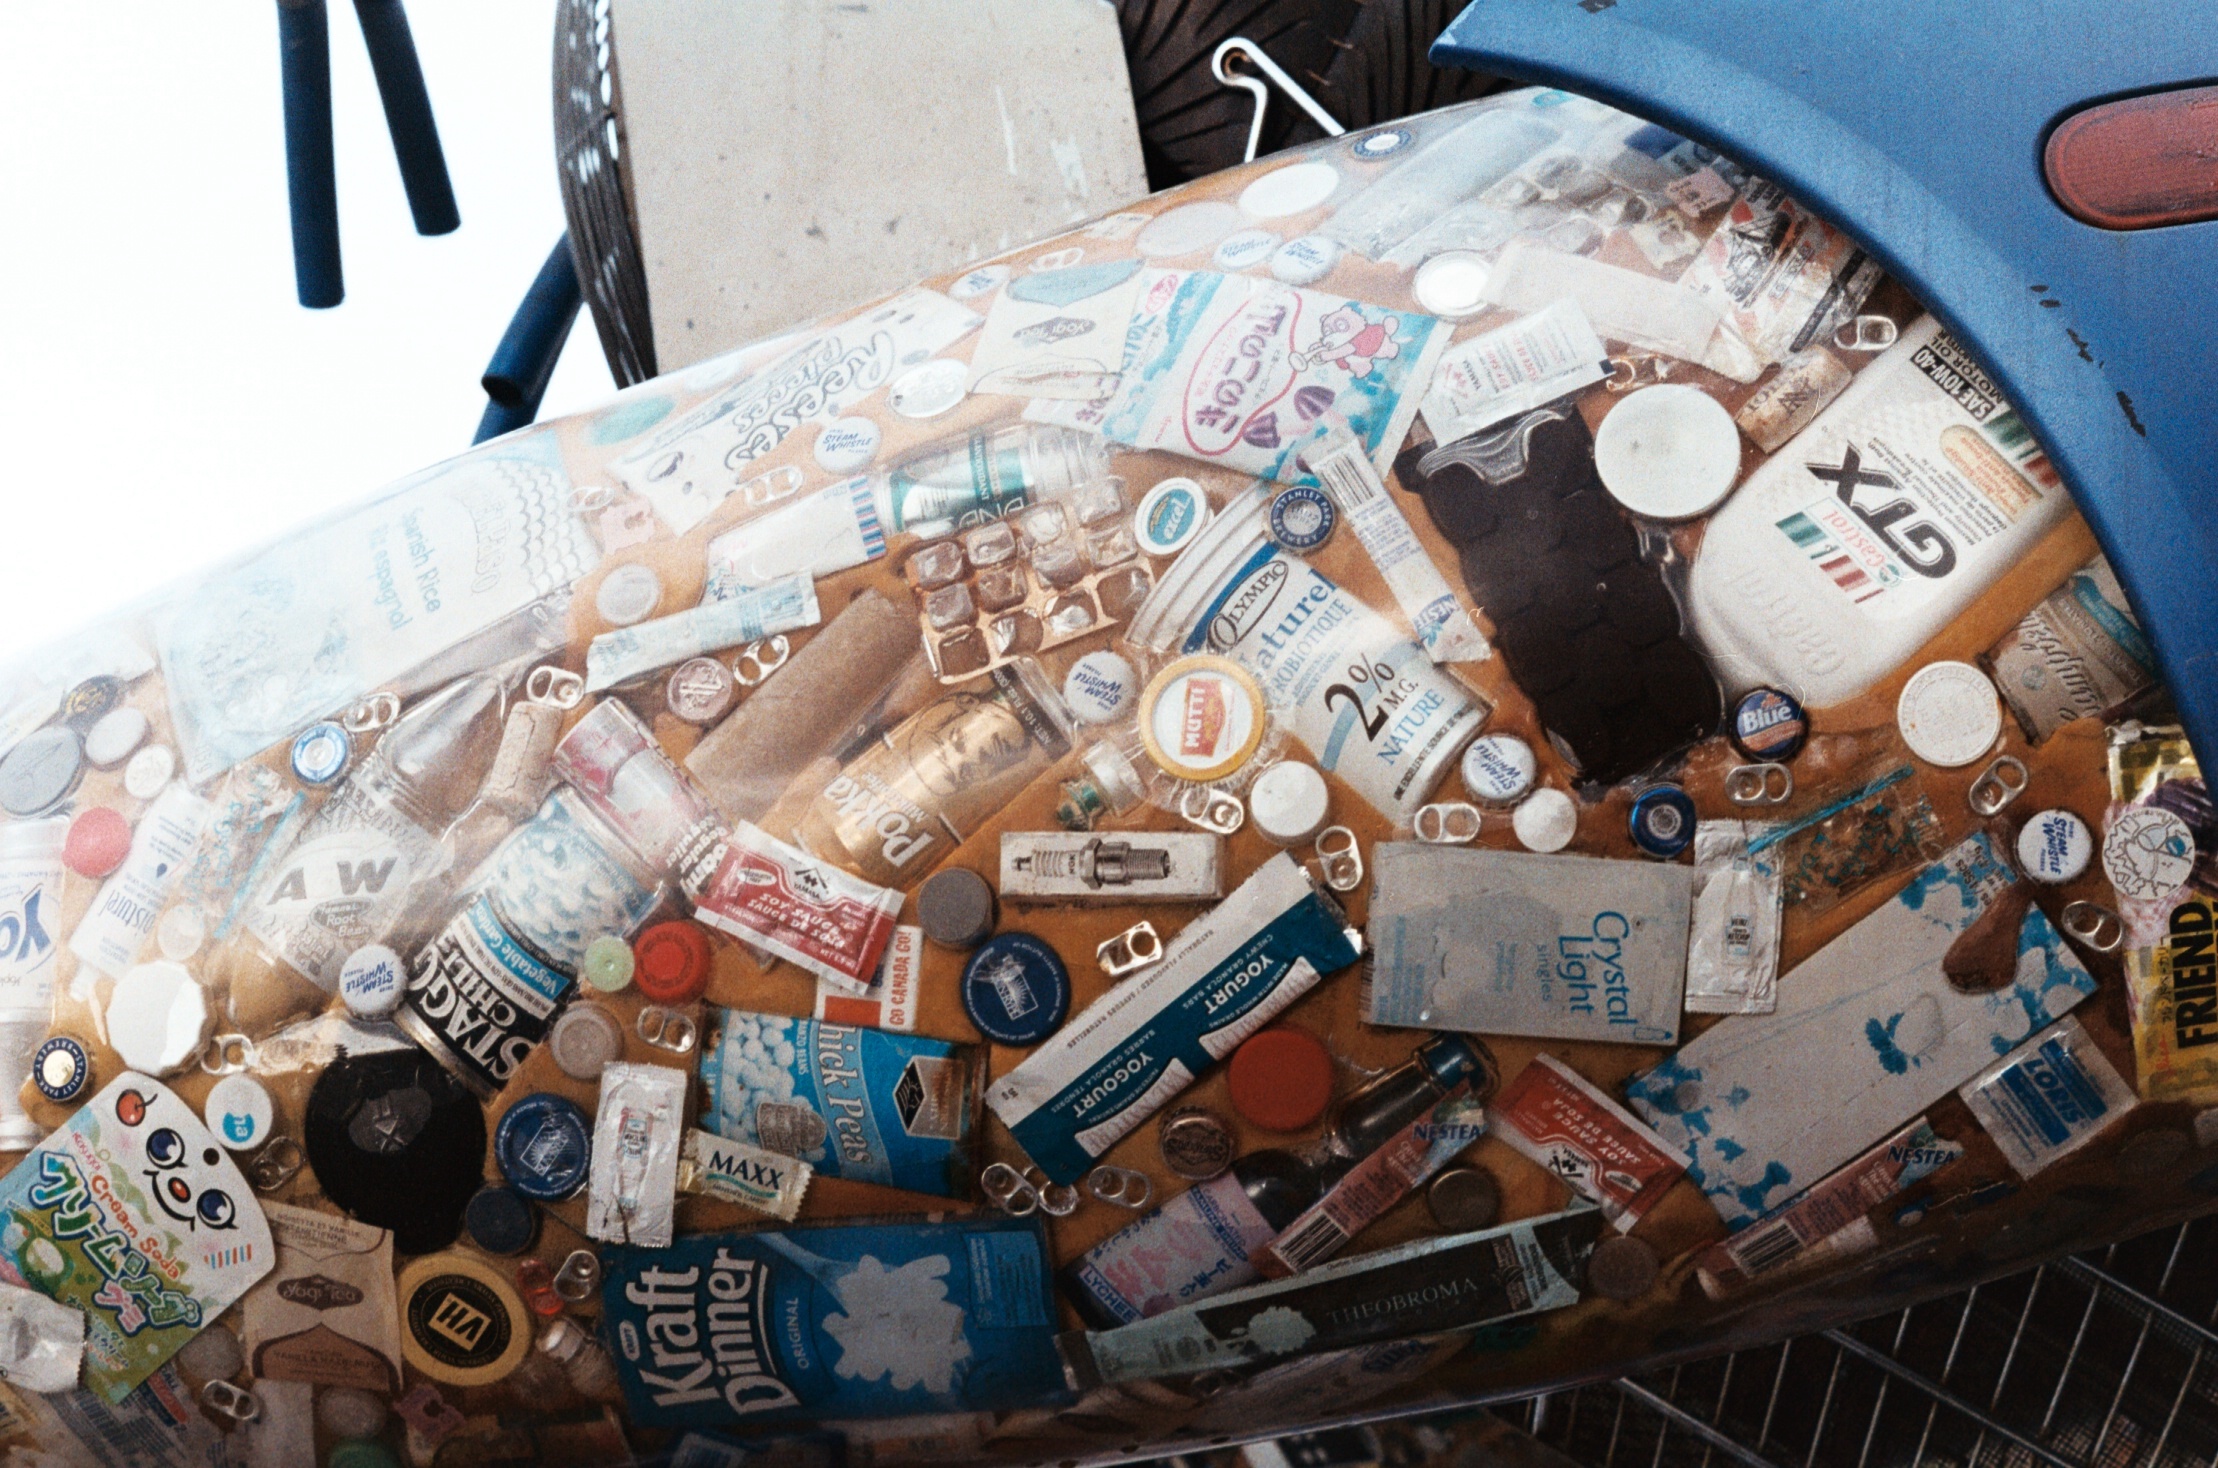
film, vehicle, vancouver, art, 35mm, waste, britishcolumbia, scrap, 55mm, k1000, pentaxk1000, pentax55mmf2, lomography400, 400iso, asahipentax, pentax55, petaxprime